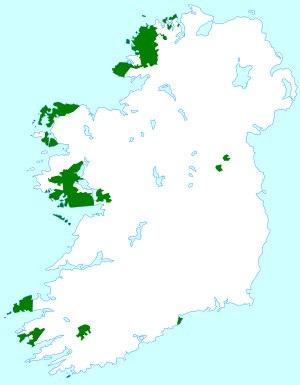
L'irlandais, également appelé gaélique irlandais, est une langue celtique du groupe des langues gaéliques, parlée sur l'île d'Irlande depuis l'arrivée des Gaels.
Cet article concerne les langues de l'île d'Irlande ou les langues du pays d'Irlande.
L'Irlande est une île de l'archipel des îles Britanniques située dans l'océan Atlantique nord. Troisième plus grande île d'Europe, elle est séparée de la Grande-Bretagne située à l'est par la mer d'Irlande.